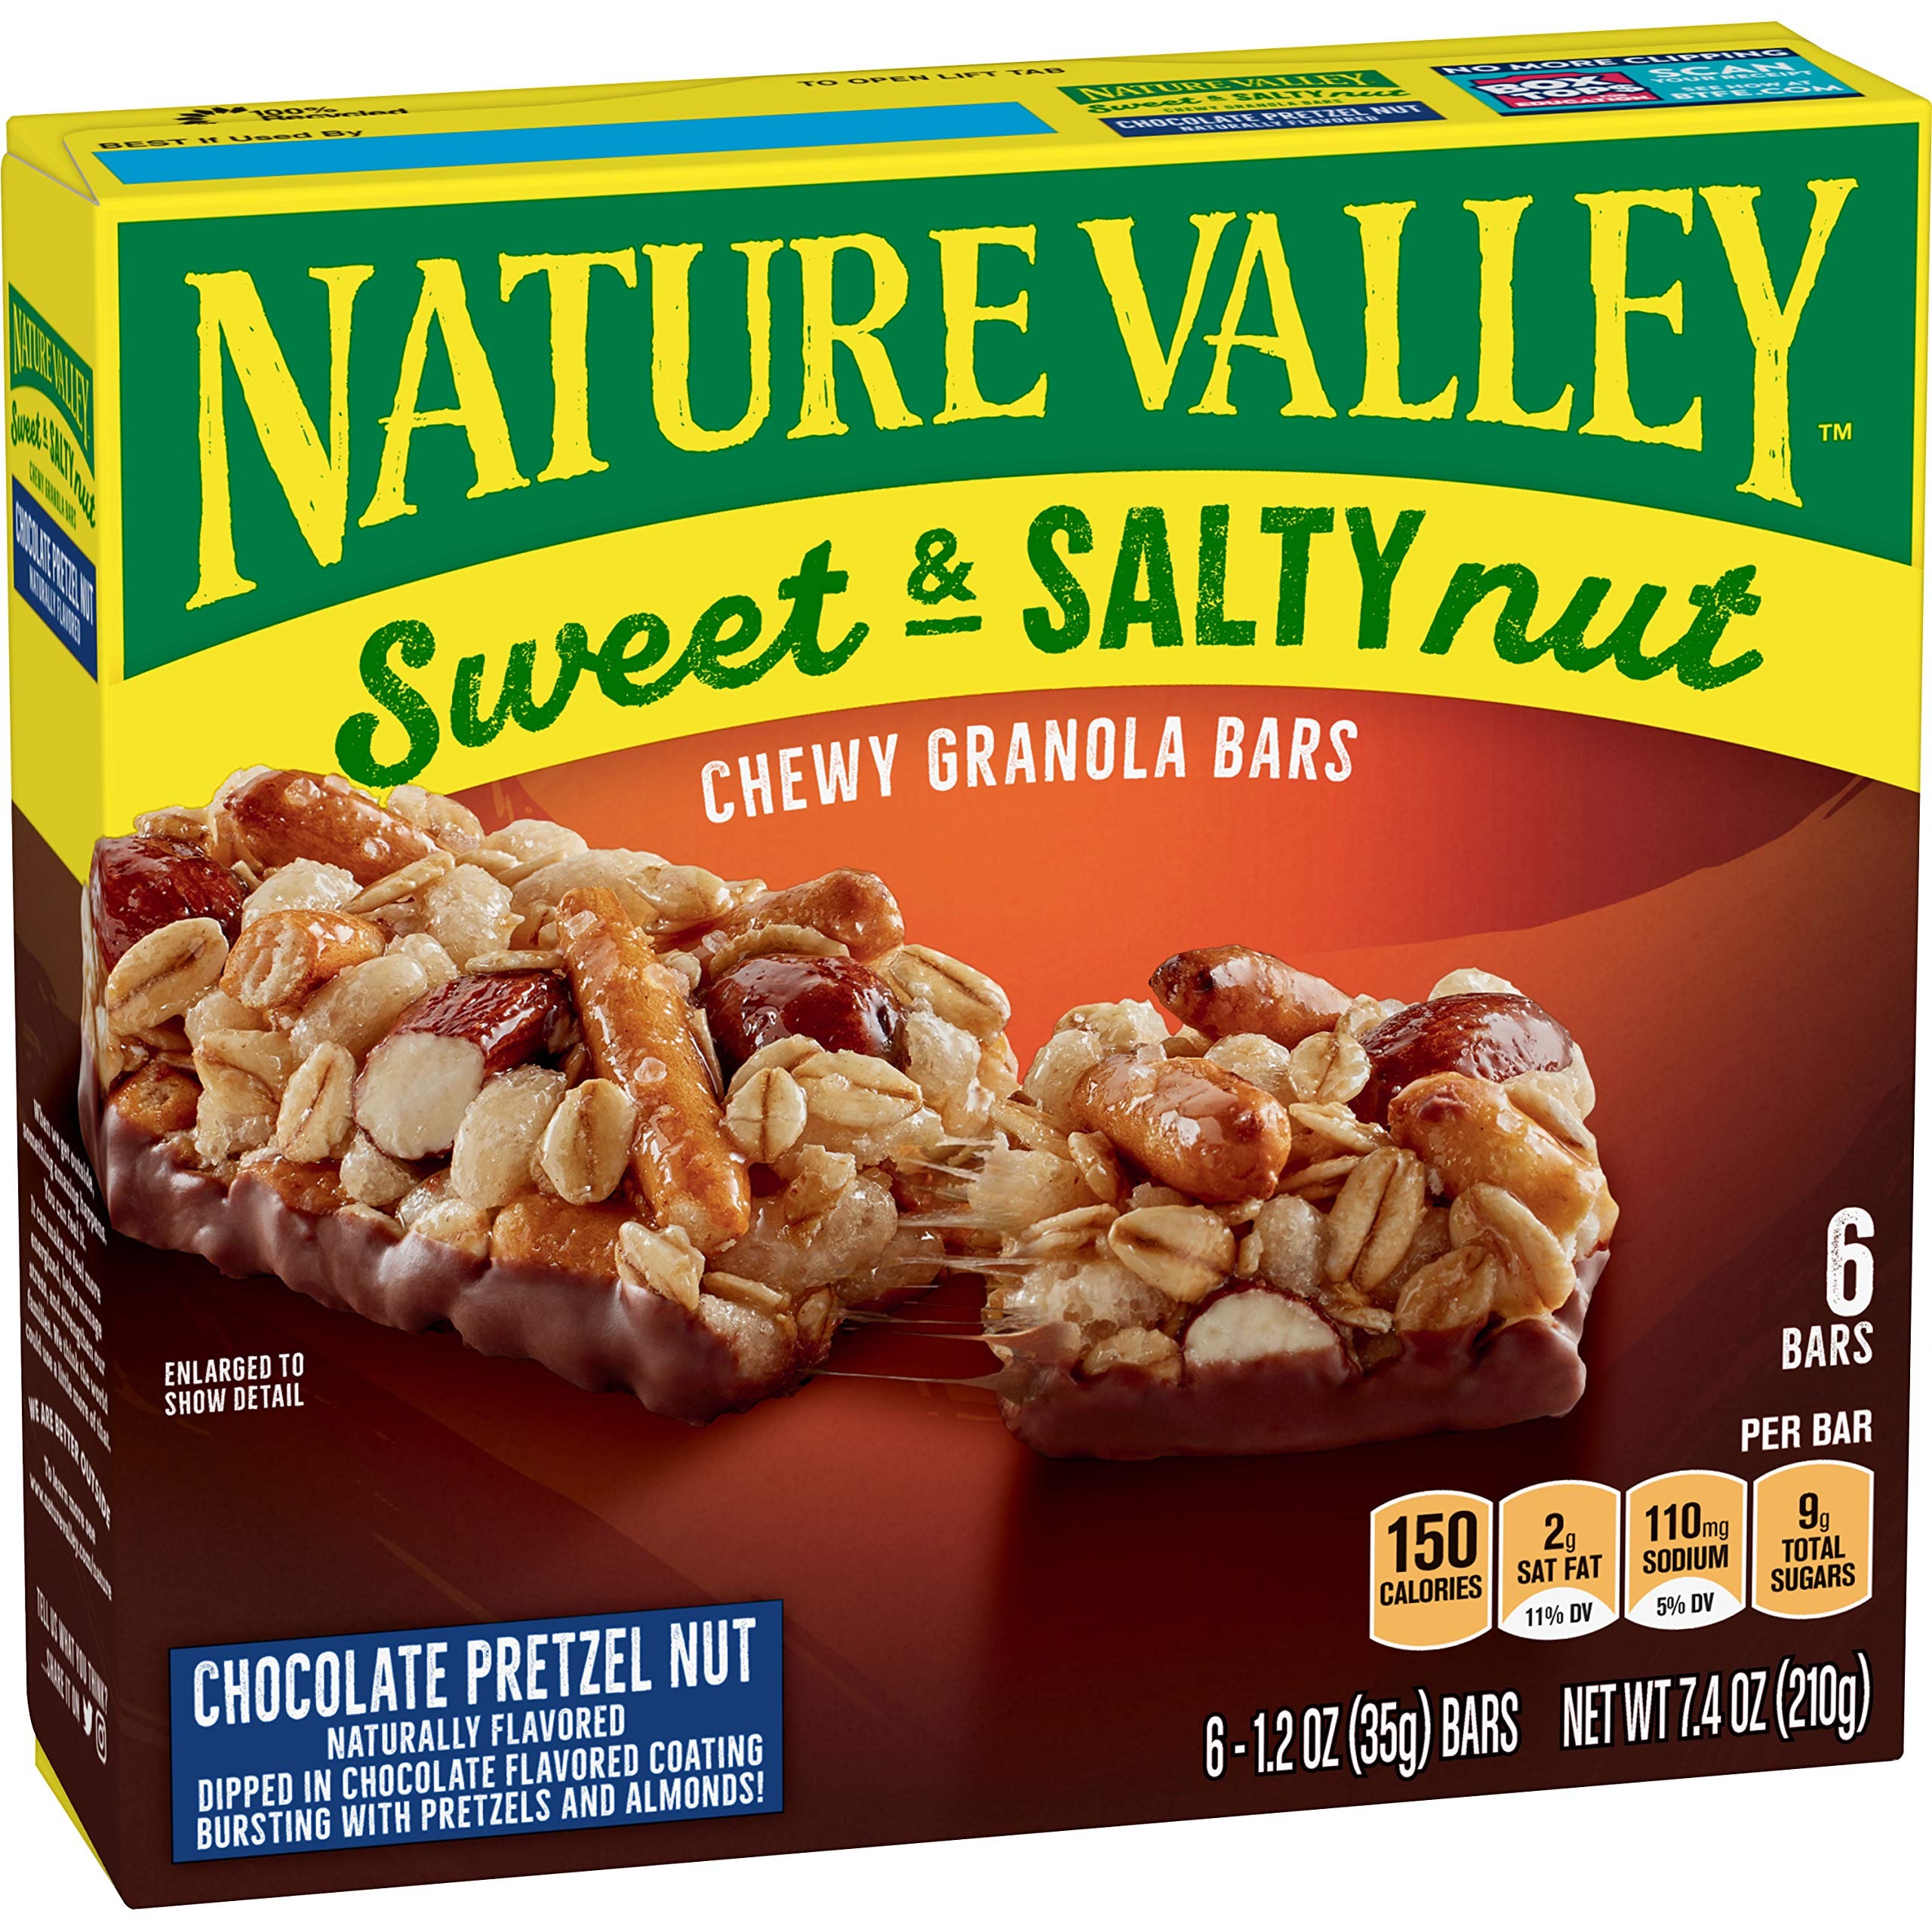
Item Name: Nature Valley Granola Bars, Sweet and Salty Nut, Chocolate Pretzel, 6 Bars, 7.4 OZ
Bullet Point 1: CHEWY GRANOLA BARS: Crisp, salty pretzels with real roasted almonds and chewy granola dipped in a rich, chocolate-flavored coating; A must-have for an on-the-go snack
Bullet Point 2: SWEET AND SALTY: Nature Valley Sweet and Salty Nut Bars provides a perfect balance of savory nuts and sweet granola
Bullet Point 3: PERFECTLY PORTABLE: Easy bars for snack time or an on-the-go invigorating treat; Perfect for the pantry, lunch box, and hiking trail
Bullet Point 4: GREAT SNACK: No artificial flavors, artificial colors, or high fructose corn syrup
Bullet Point 5: CONTAINS: One 7.4 oz box of Nature Valley Chocolate Pretzel Sweet & Salty Nut Granola Bars; 6 bars
Value: 7.4
Unit: Ounce

Price: 3.99